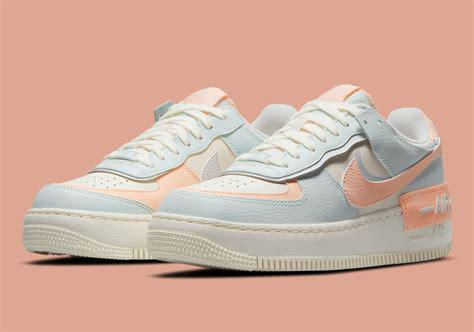
Brand: Nike
Model: Air Force